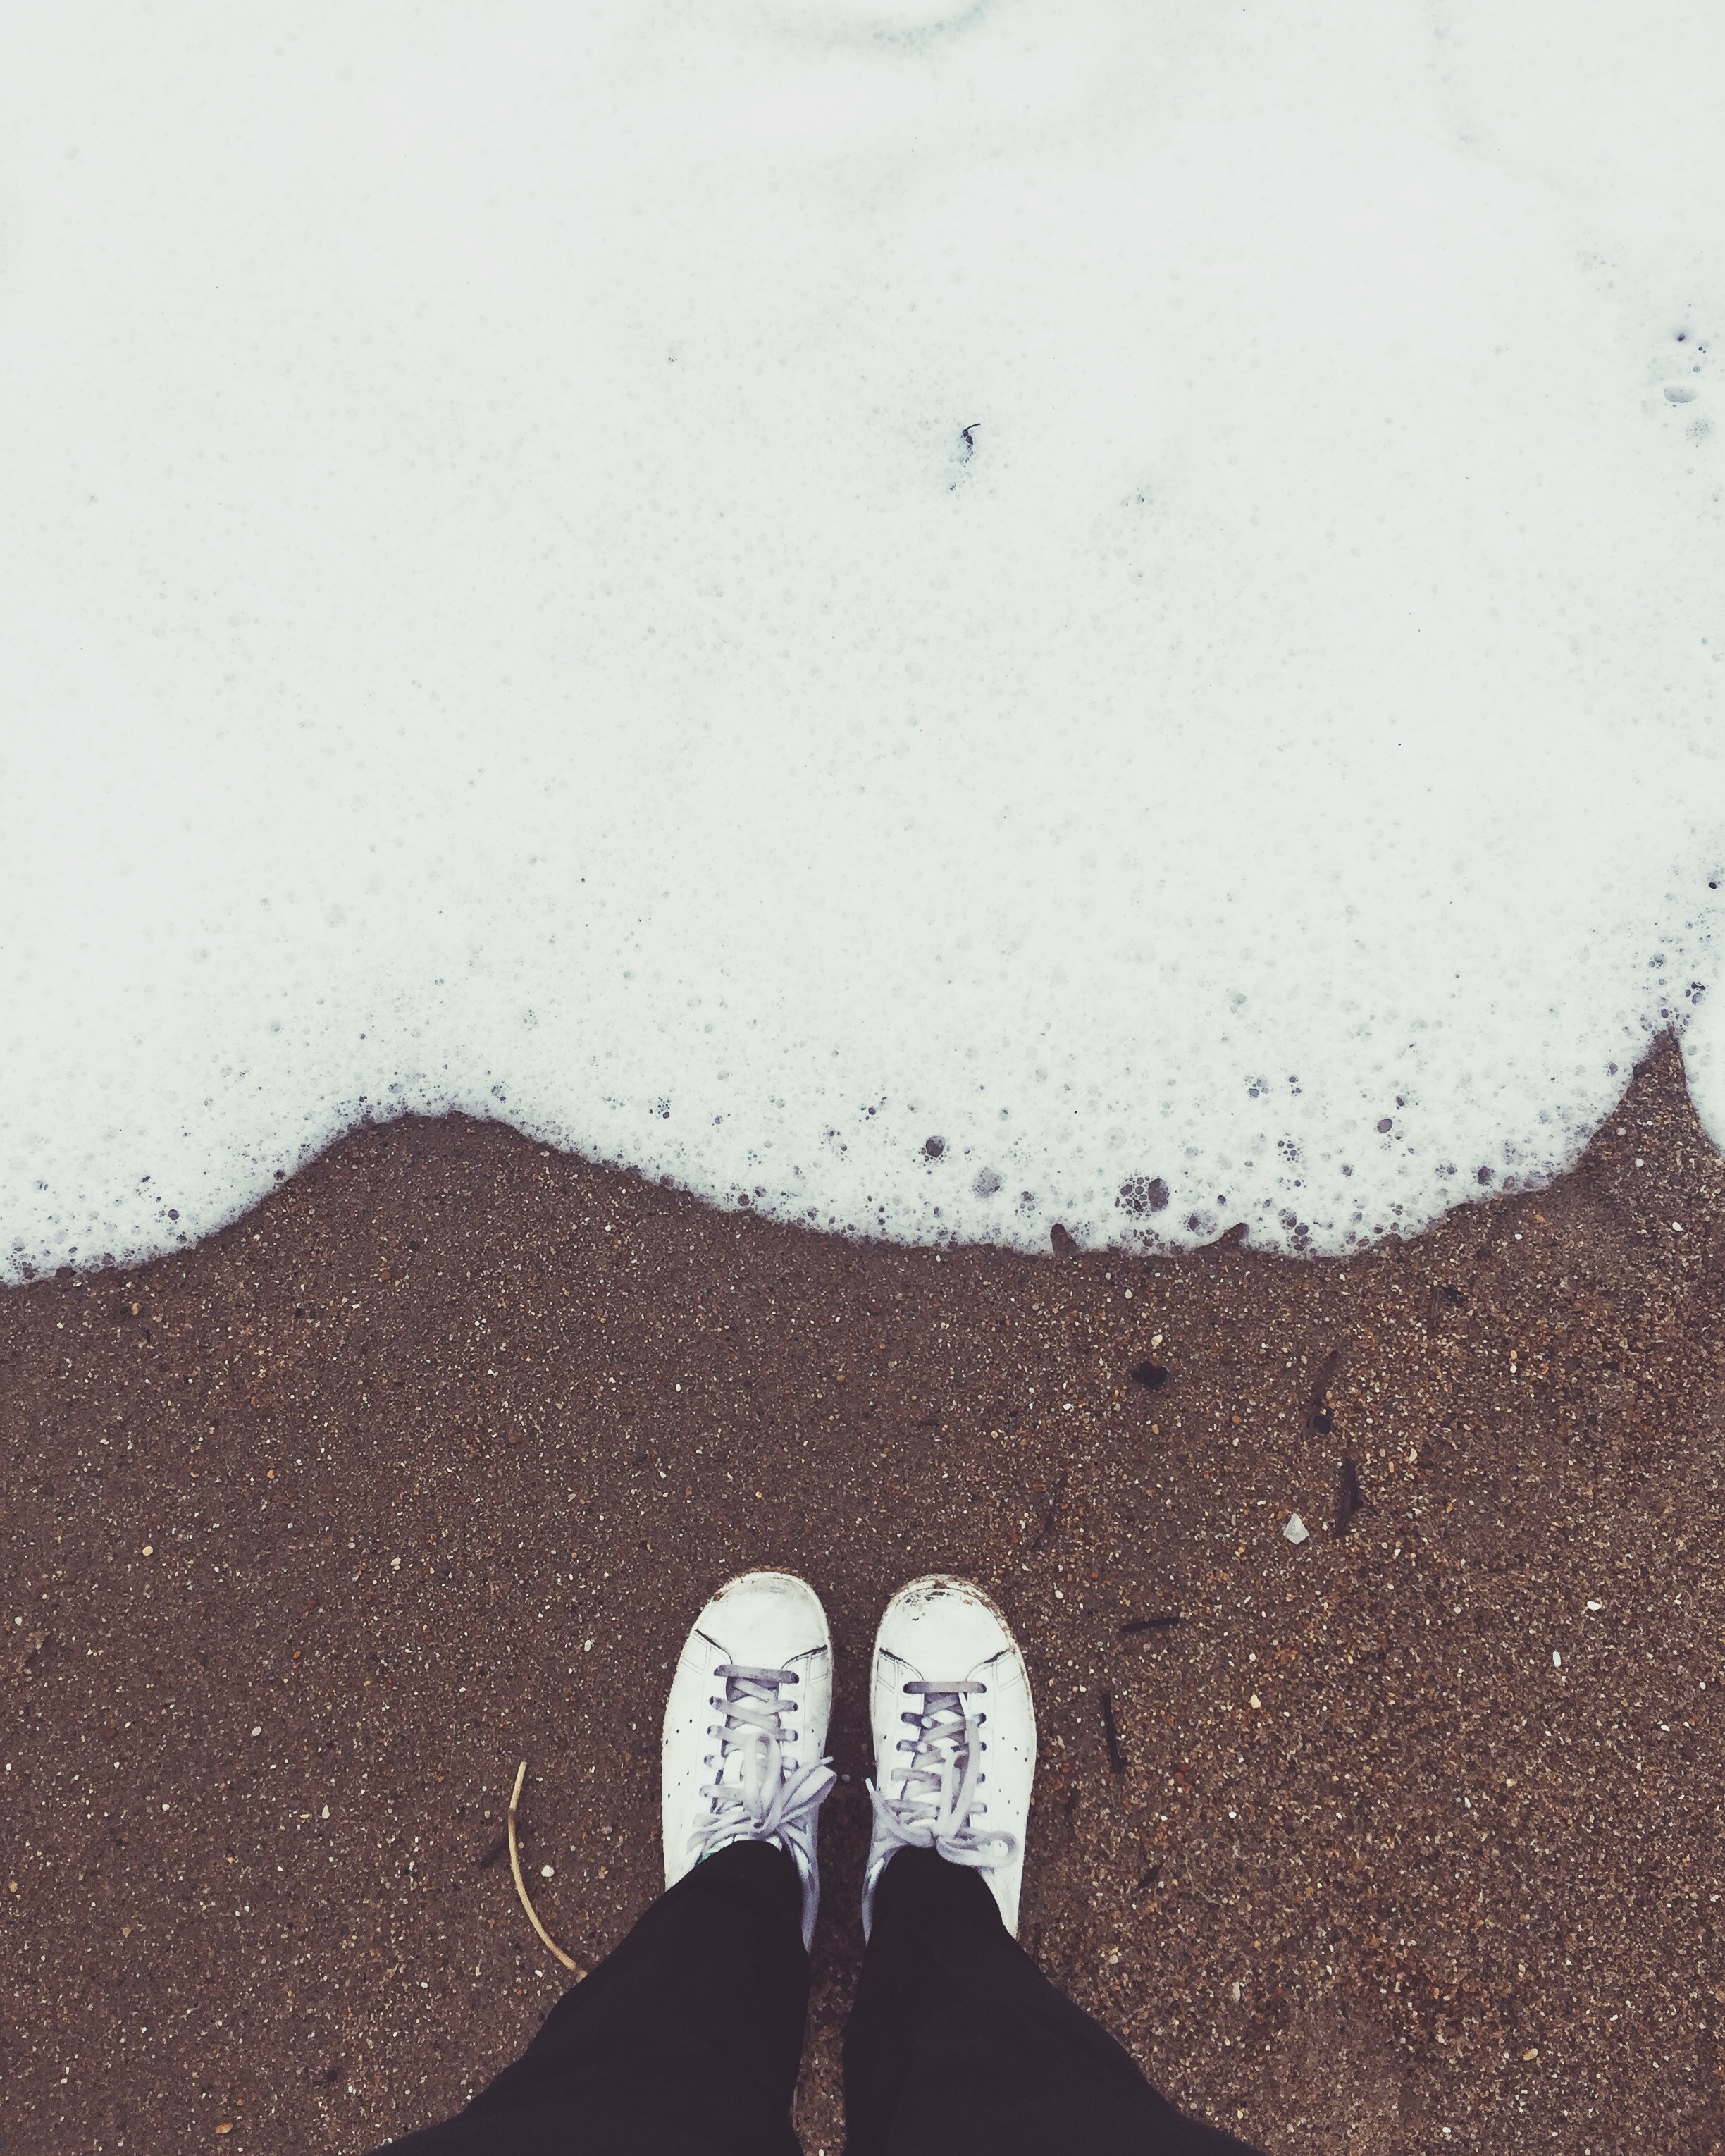
sand, white, footprint, asphalt, soil